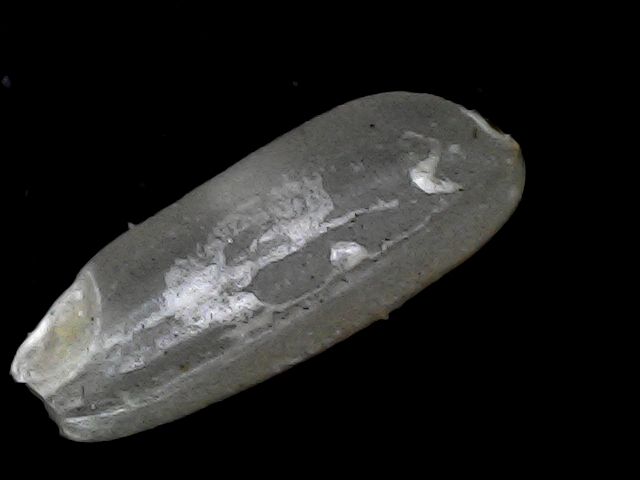
Rice variety: BD56